Pilotburg Church

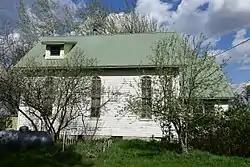

Pilotburg Church is a historic church building southeast of the town of Wellman, Iowa, United States. It was listed on the National Register of Historic Places in 1996. The former church building is the only remaining structure from the town of Pilotburg, which had been established in 1839 as Pilots Grove. Built by the Methodist Episcopal Church in 1881, it was the second church in the town. The frame structure measures . In the 1950s the church was moved from its original limestone foundation, still extant, to a poured/concrete block basement. A kitchen was added inside at the same time. The Methodist congregation disbanded in 1968, and the church was sold and converted into a house.